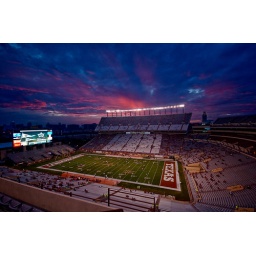
red above orange below